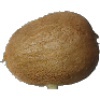
Label: kiwi